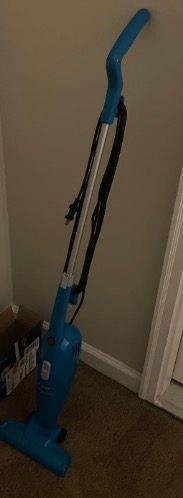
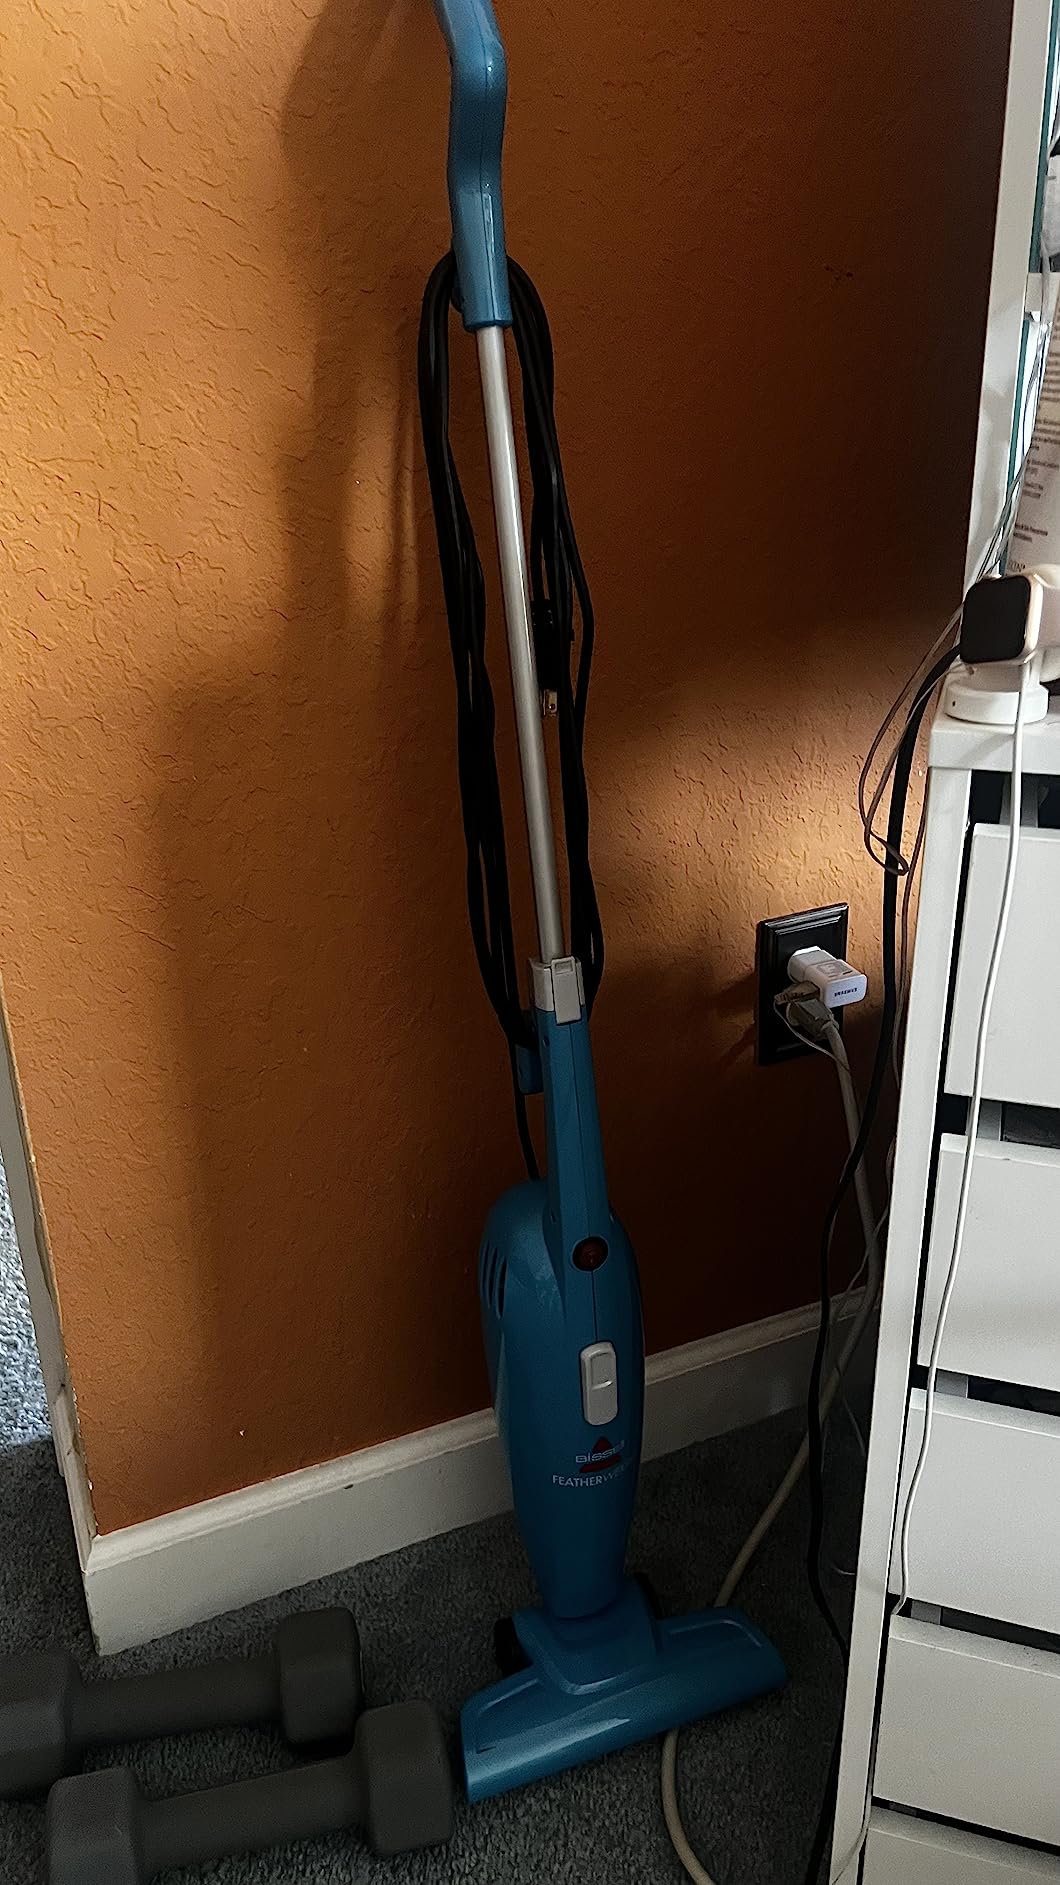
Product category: items_vacuum
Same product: yes